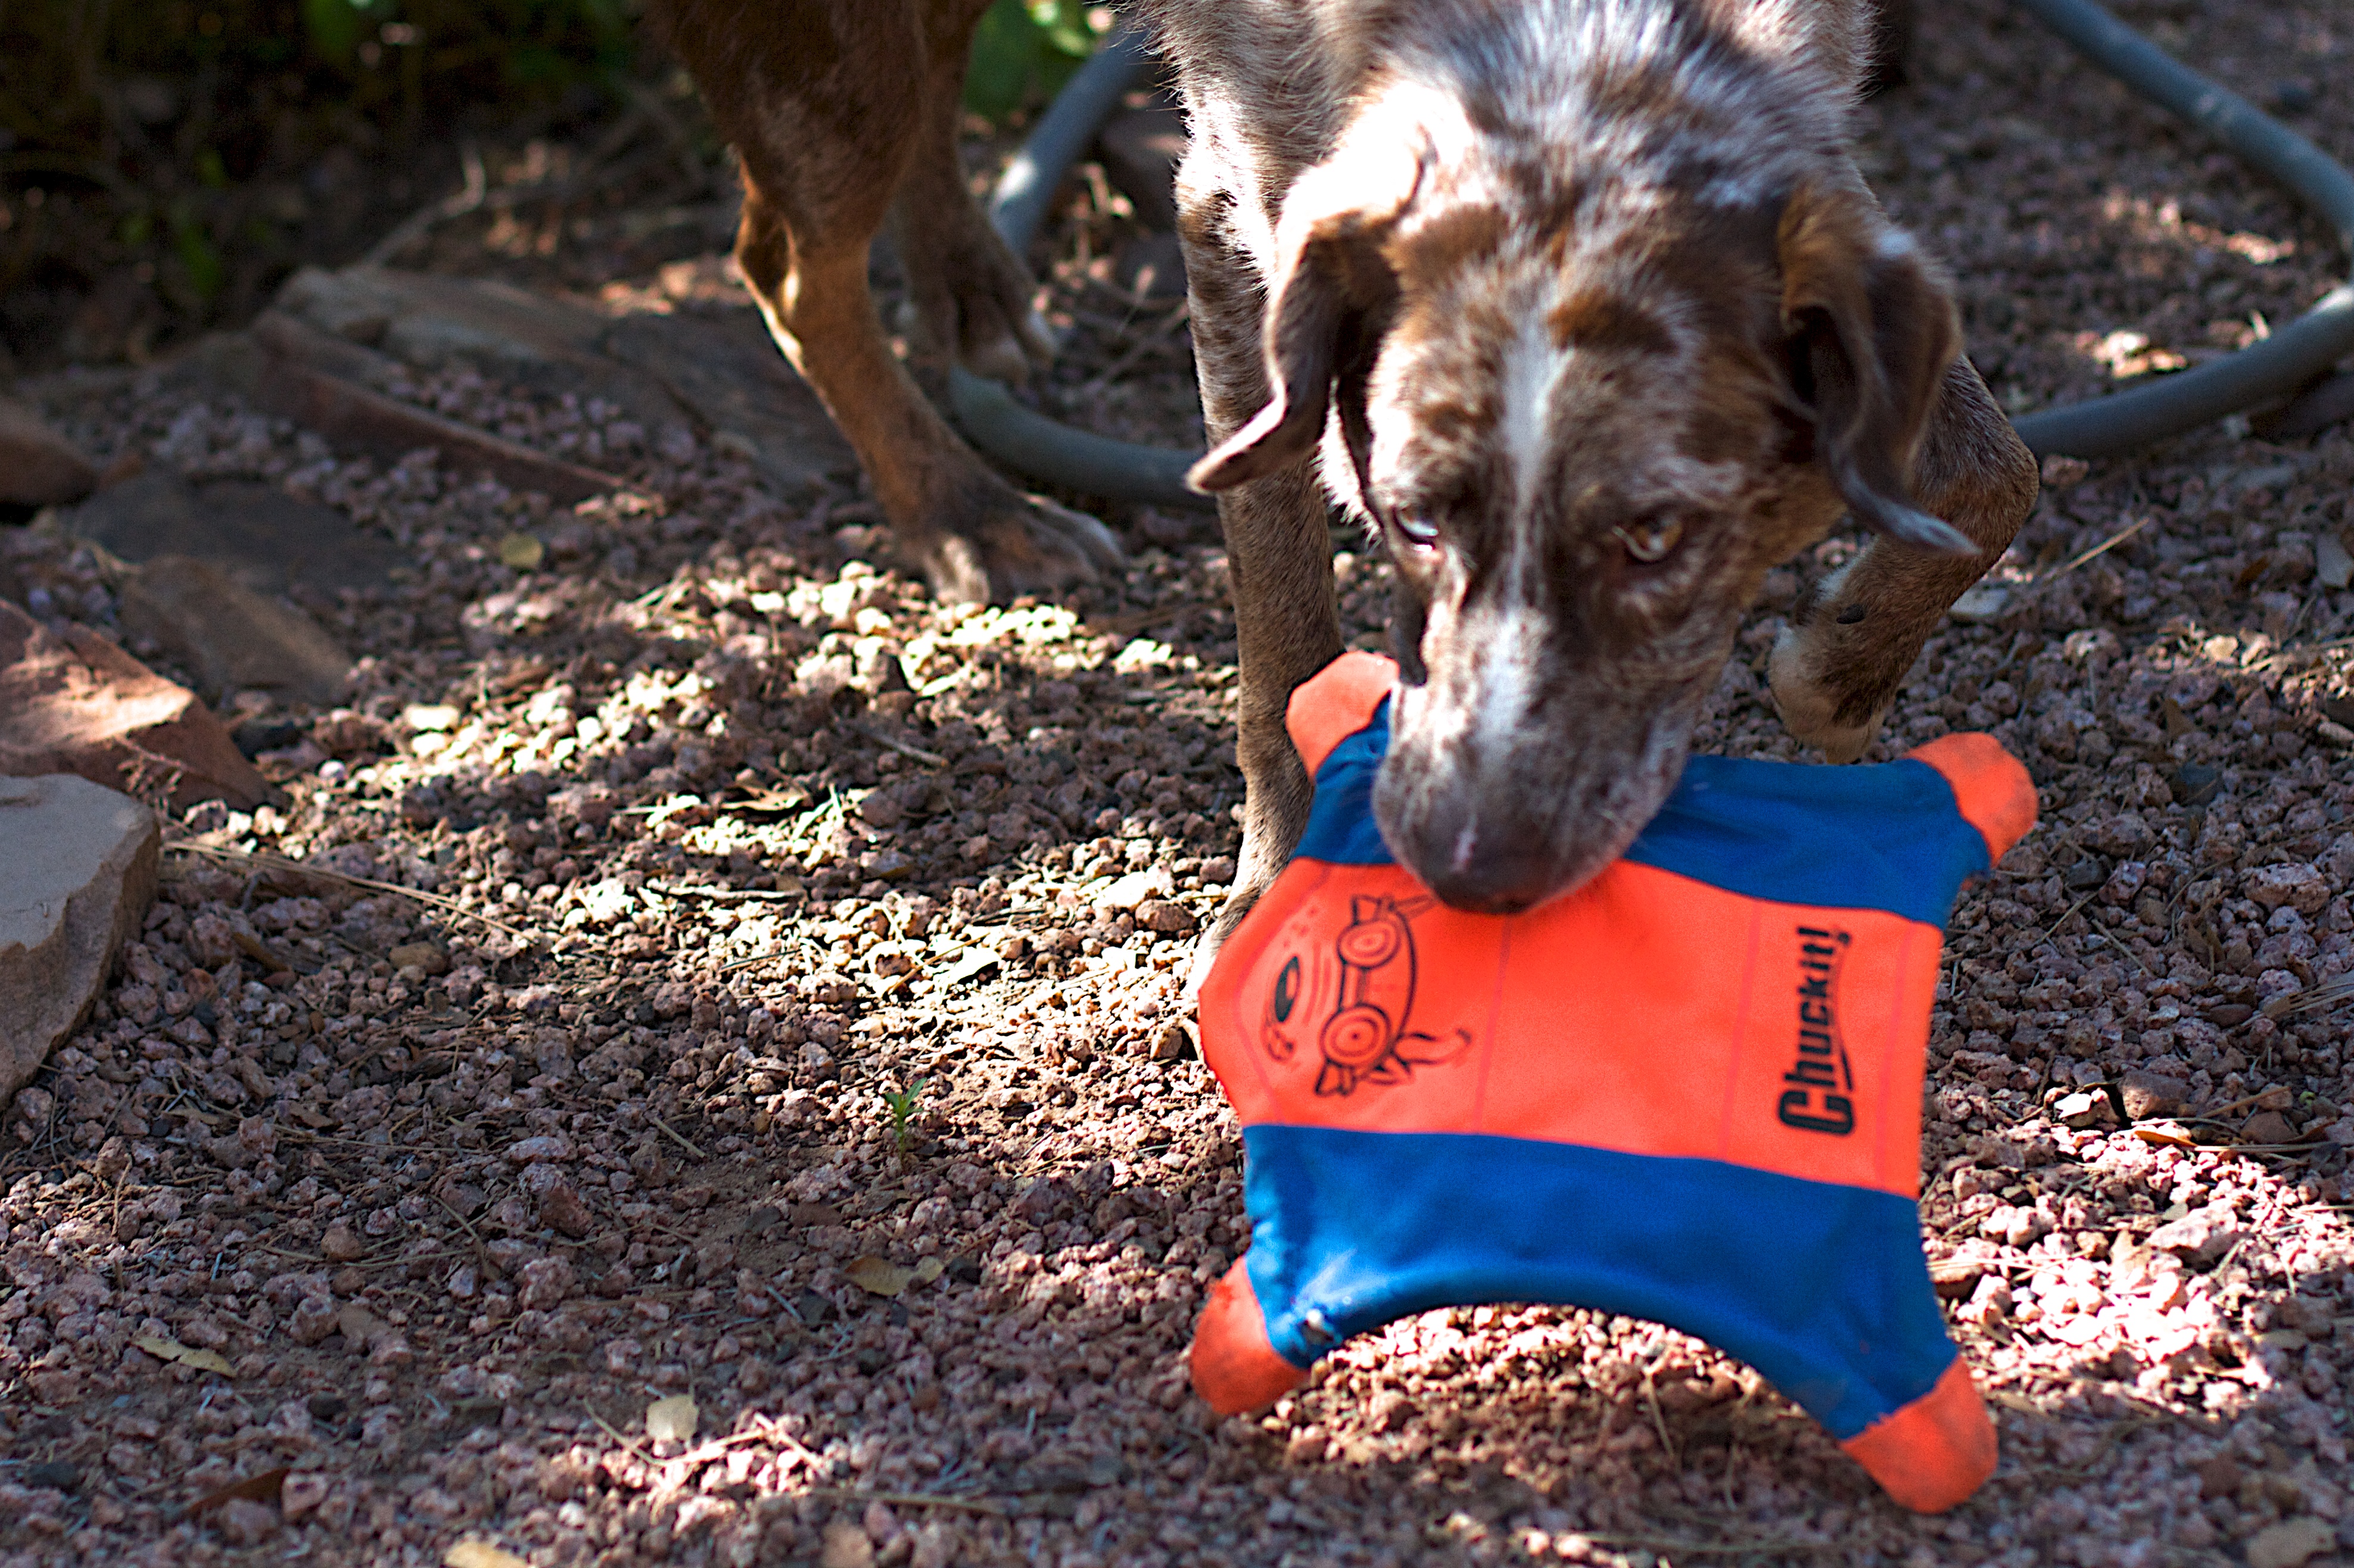
puppy, dog, mammal, felix, dog like mammal